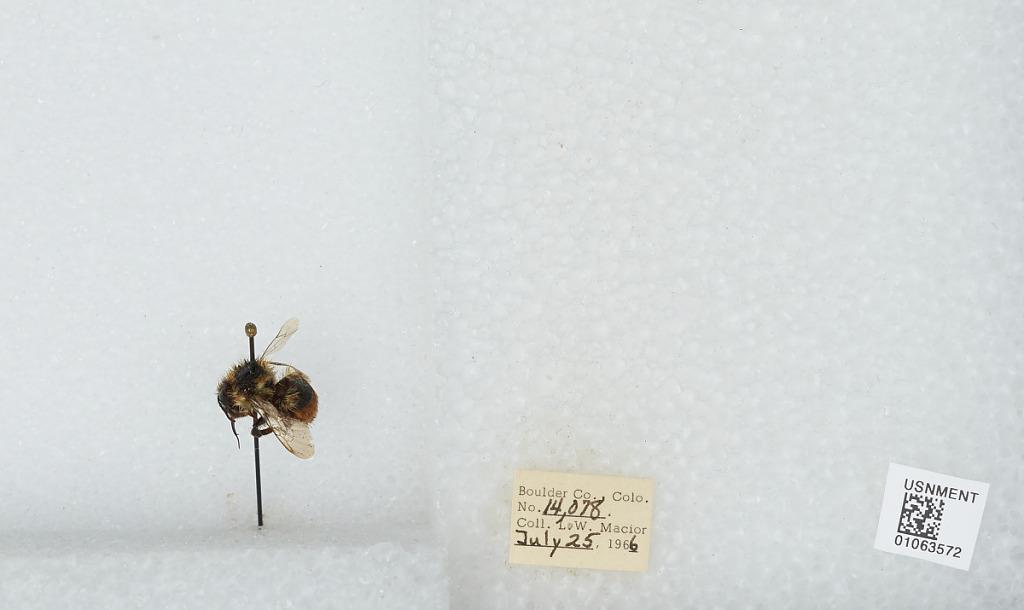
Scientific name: Bombus (Pyrobombus) bifarius Cresson
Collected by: L. Macior
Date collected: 1966-7-25
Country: United States
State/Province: Colorado
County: Boulder
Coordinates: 40.0017, -105.308